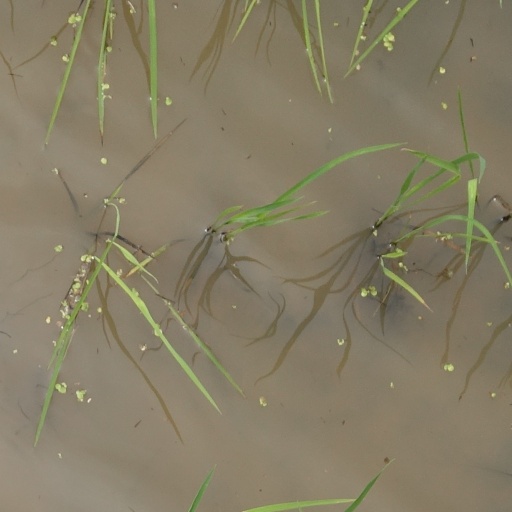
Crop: rice